Tapirus veroensis

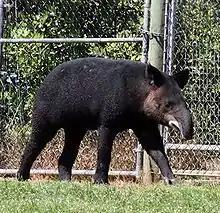
"Tapirus veroensis" was adapted to living in cold environments like the living mountain tapir (pictured)

"Tapirus veroensis" is thought to have been more tolerant of cold environments than most living tapirs, similar to the living mountain tapir ("Tapirus pinchaque"). It was mid-sized for a tapir, comparable in size to Baird's tapir or the South American tapir, with an estimated body weight of approximately . The sagittal crest was low in comparison to some other tapir species. It has been estimated to have had a relatively high bite force, and was probably capable of consuming a wide variety of vegetation.